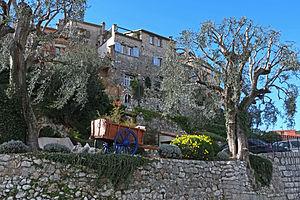
Arrivée sur le village de Falicon.
Falicon est une commune française située dans le département des Alpes-Maritimes en région Provence-Alpes-Côte d'Azur.